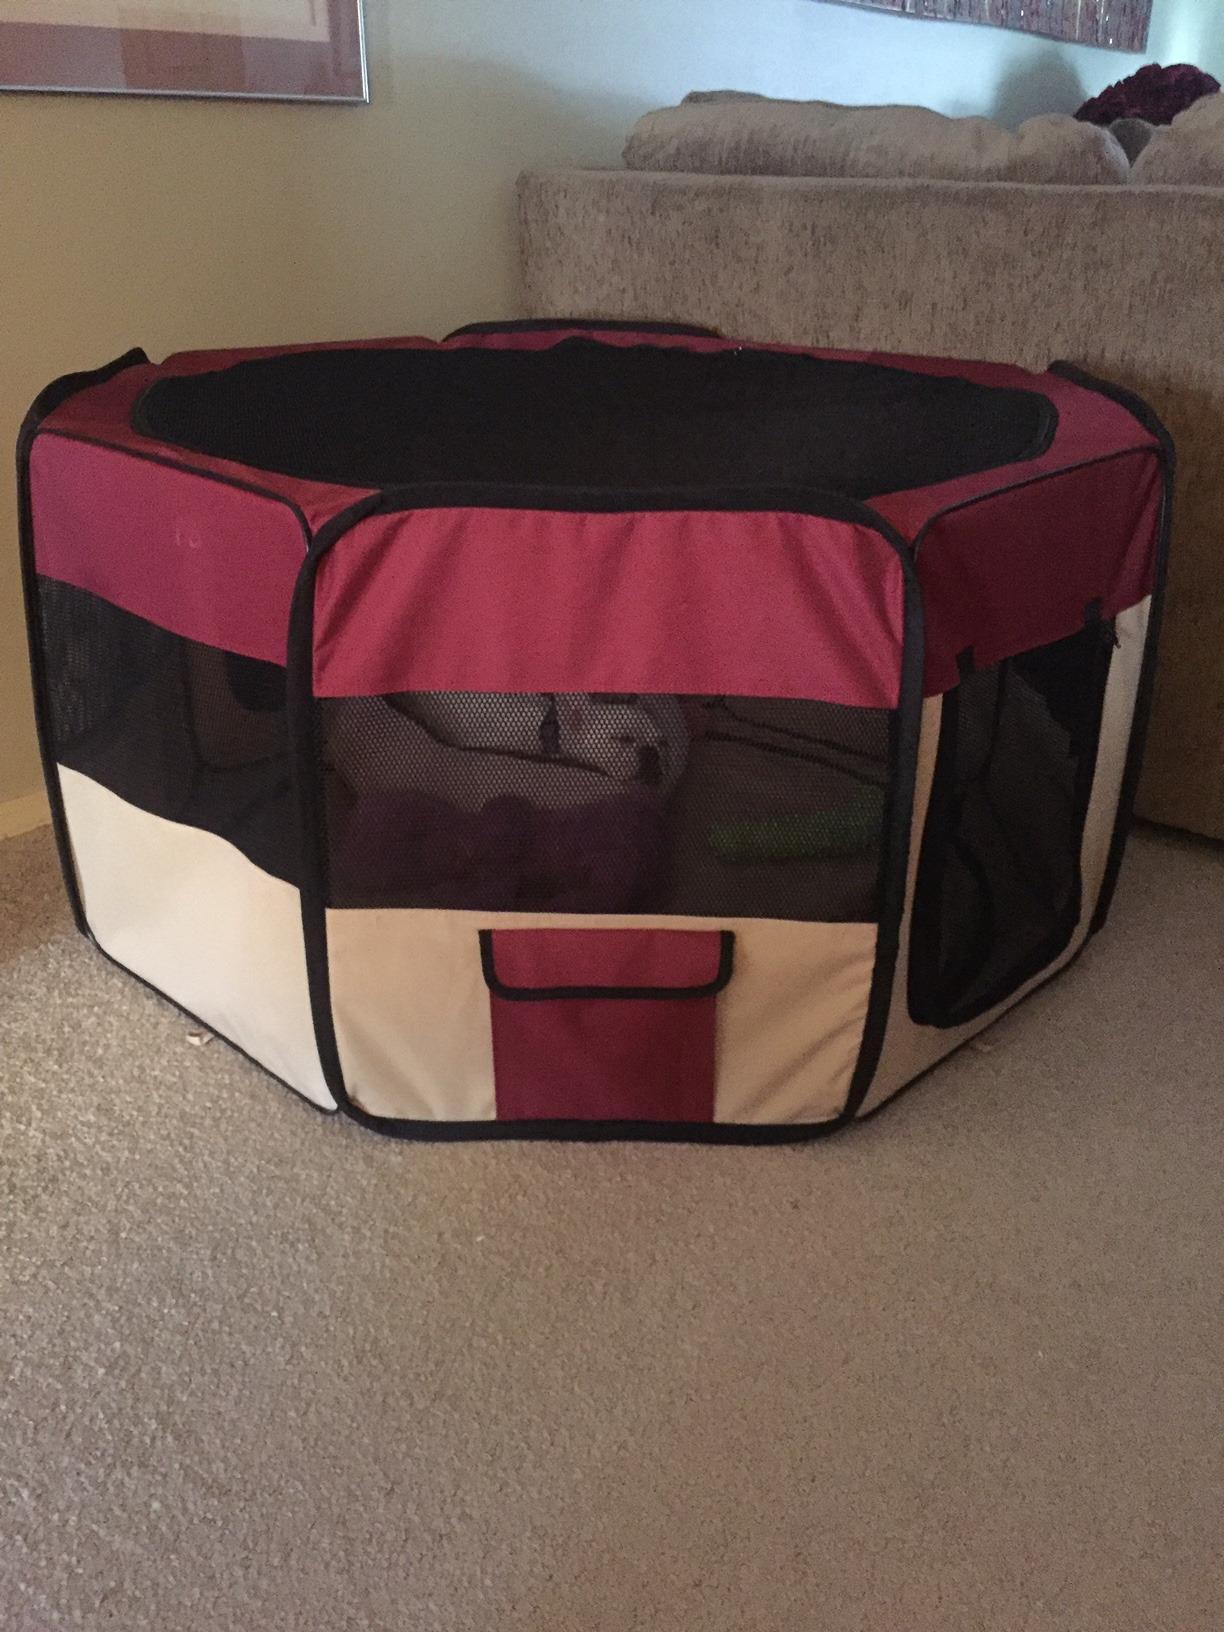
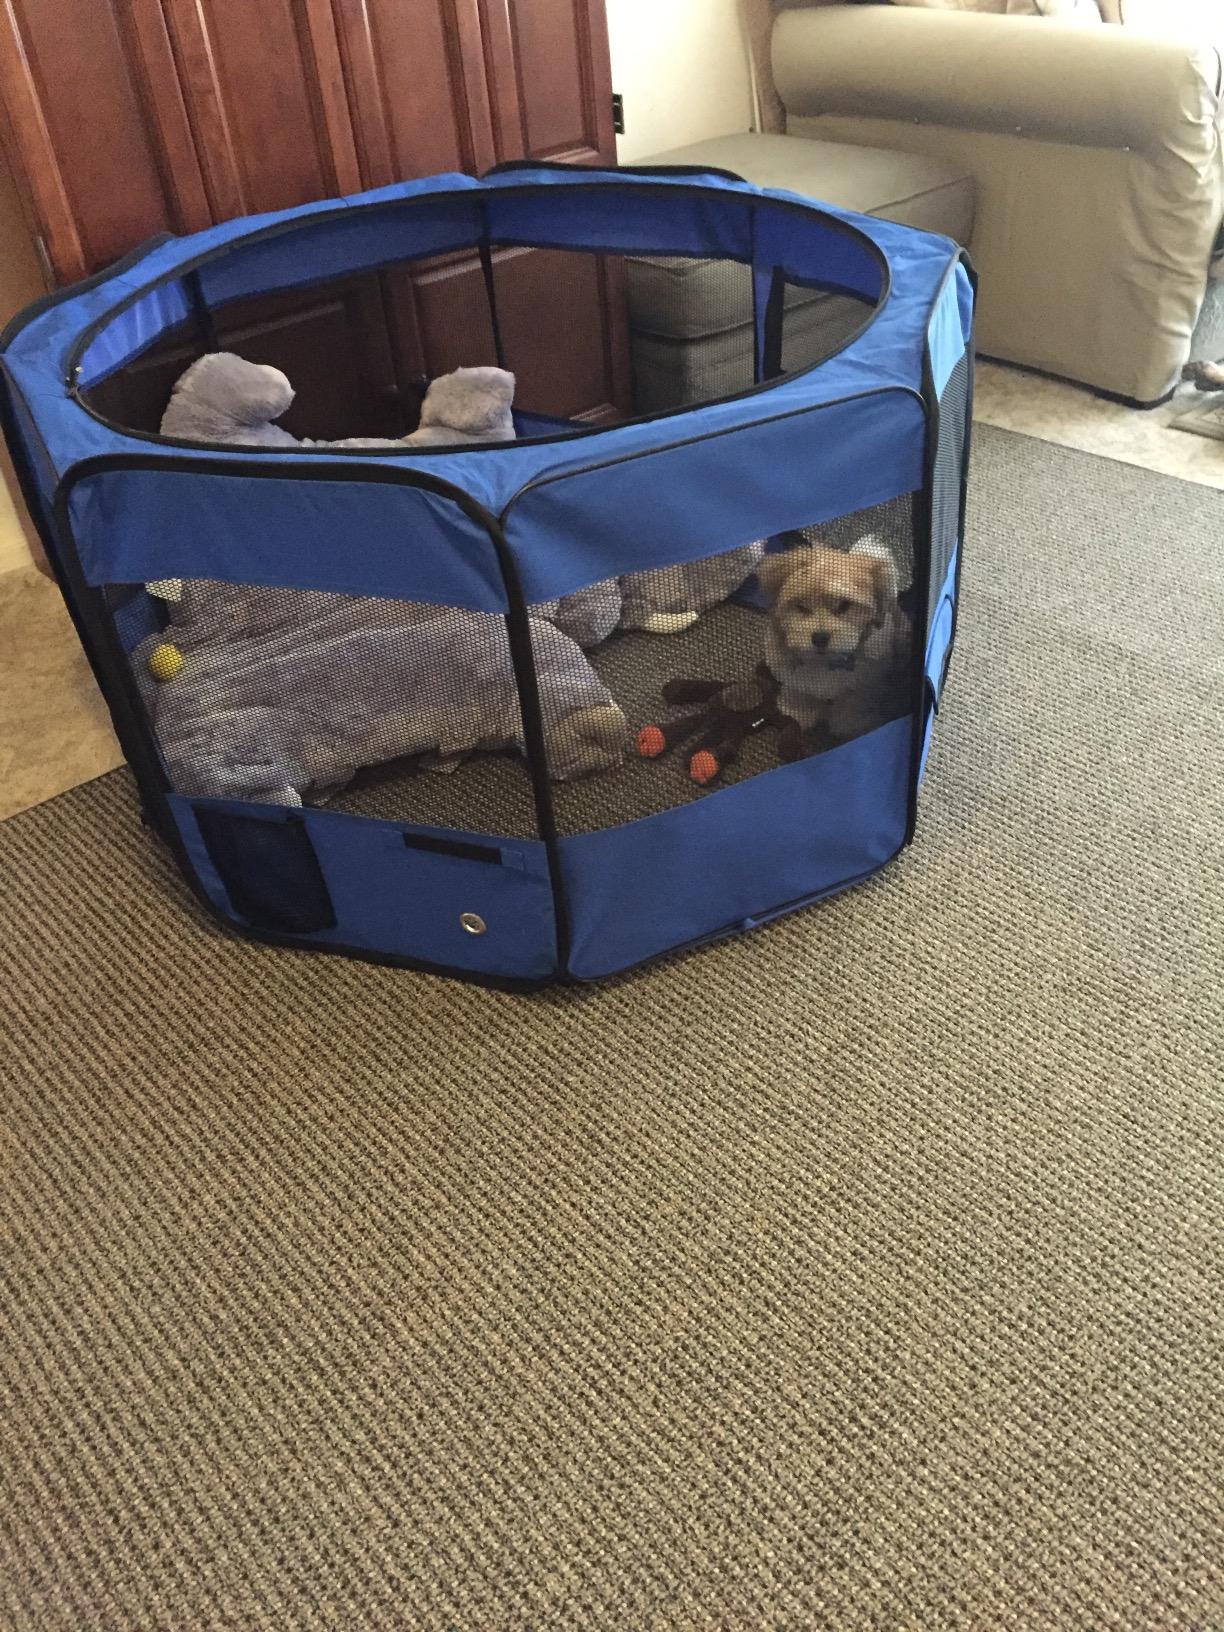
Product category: items_kennel
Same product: no